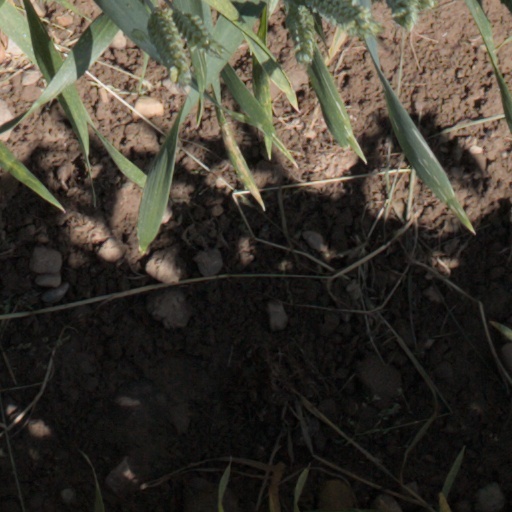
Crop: wheat